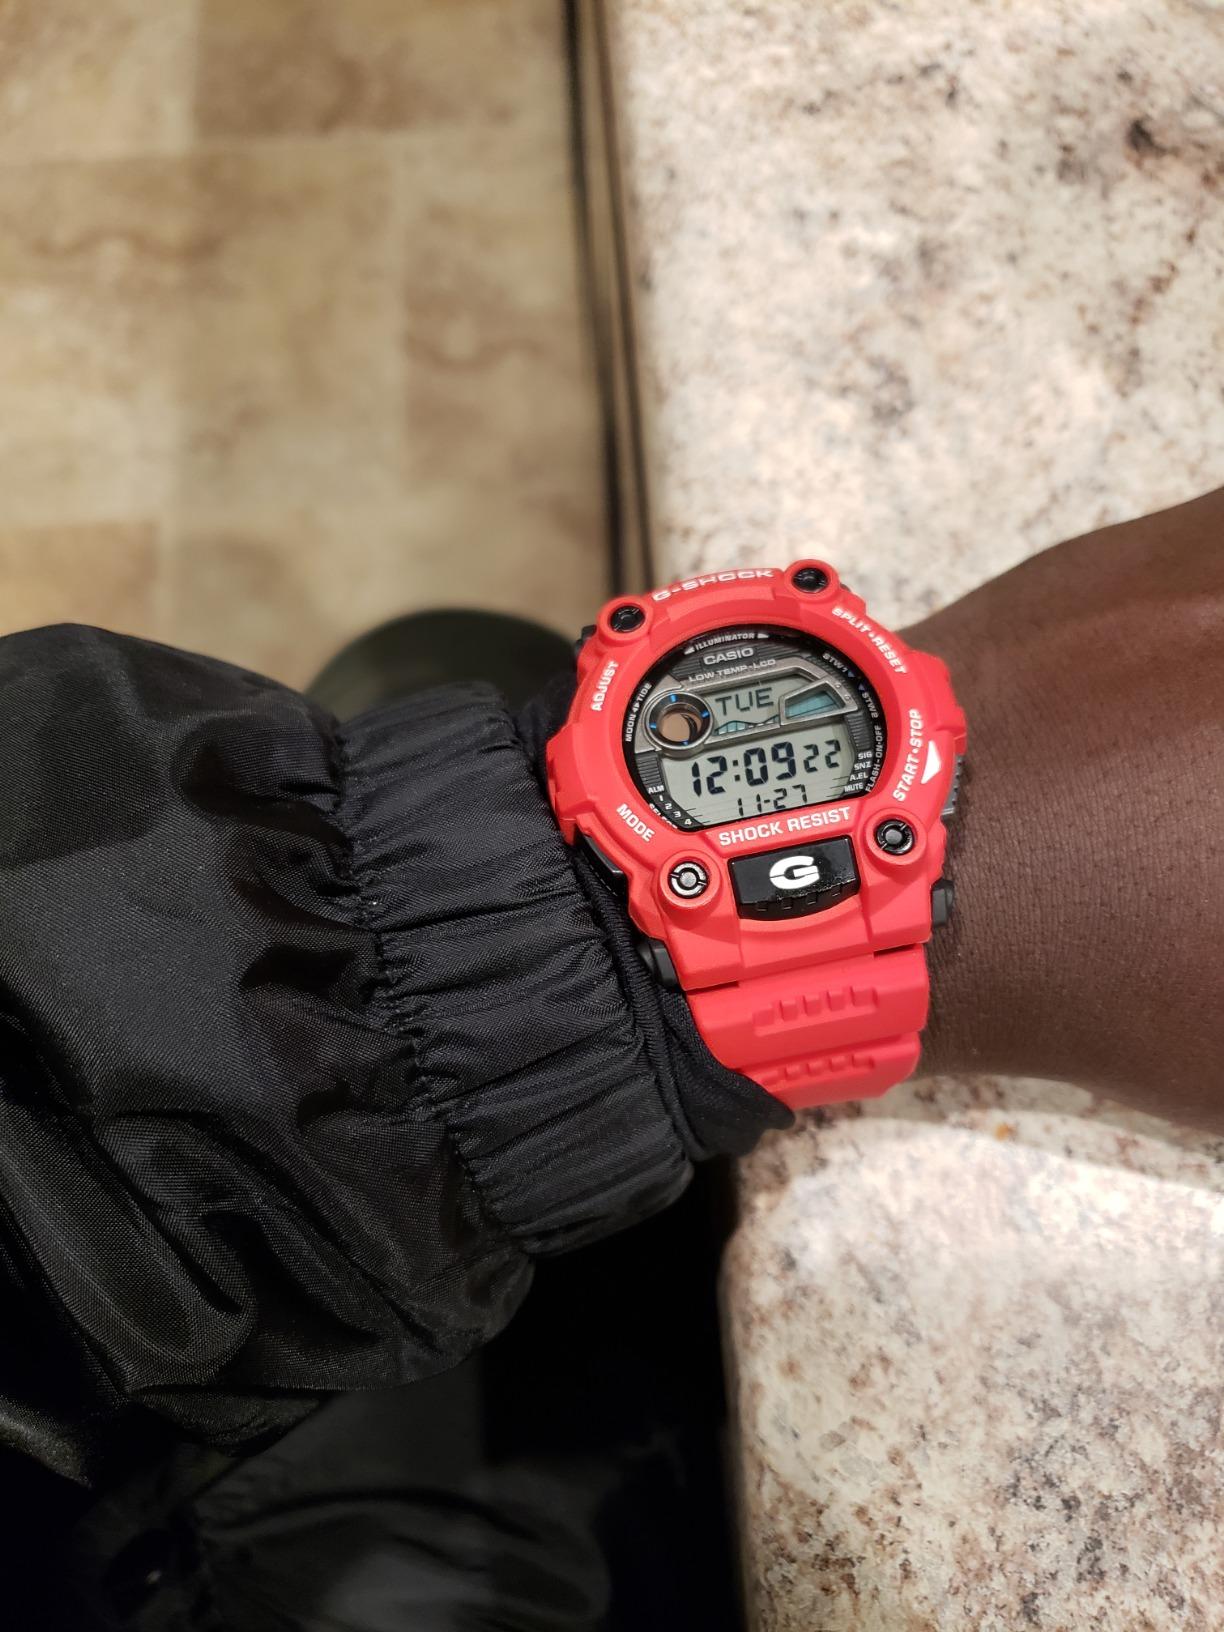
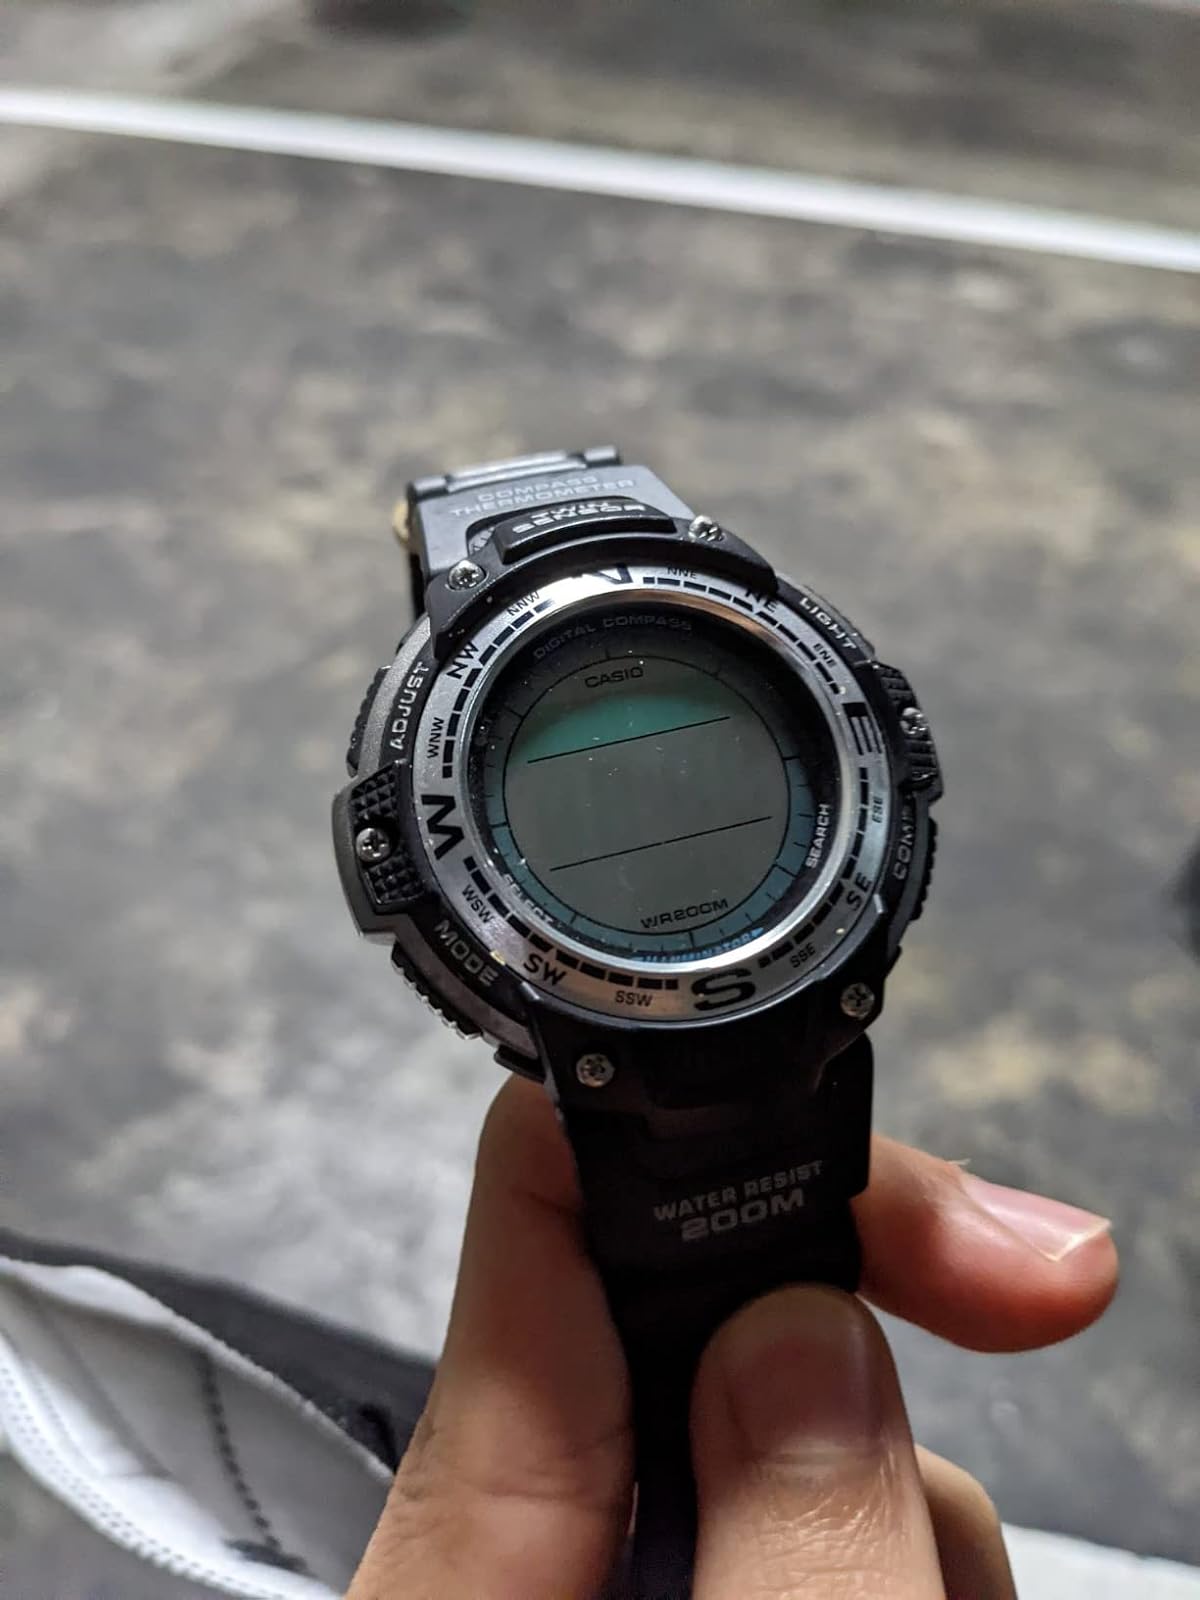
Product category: accessories_watch
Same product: no